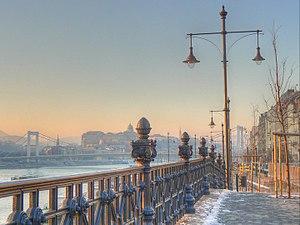
Photo prise sur la place Fővám.Magyar: A Duna a Fővám tér felől nézve